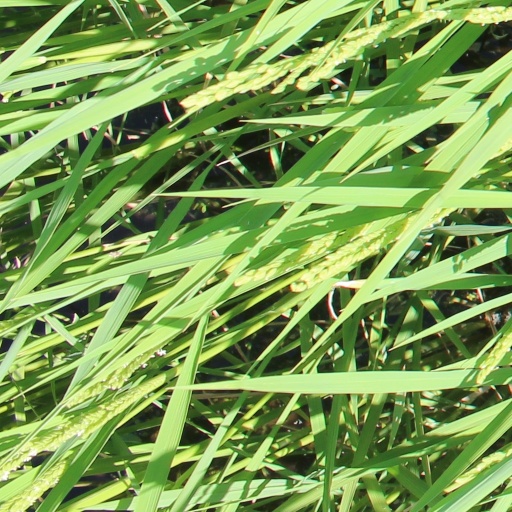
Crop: rice